AiMotive

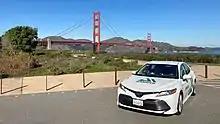
An aiMotive prototype Toyota Camry in front of the Golden Gate bridge

In 2016 Nvidia confirmed it was working with aiMotive (AdasWorks at the time) and Volvo within the DriveMe project. In September 2017 aiMotive and PSA Groupe announced a partnership to develop a highway autopilot. The same year aiMotive announced it was developing an artificial intelligence accelerator, branded as aiWare. aiMotive partnered with VeriSilicon and GlobalFoundries to create test chips of the architecture for use in its prototypes. At the Consumer Electronics Show 2018 the Samsung Strategy and Innovation Center announced its DRVLINE platform in which aiMotive is listed as a software technology partner.